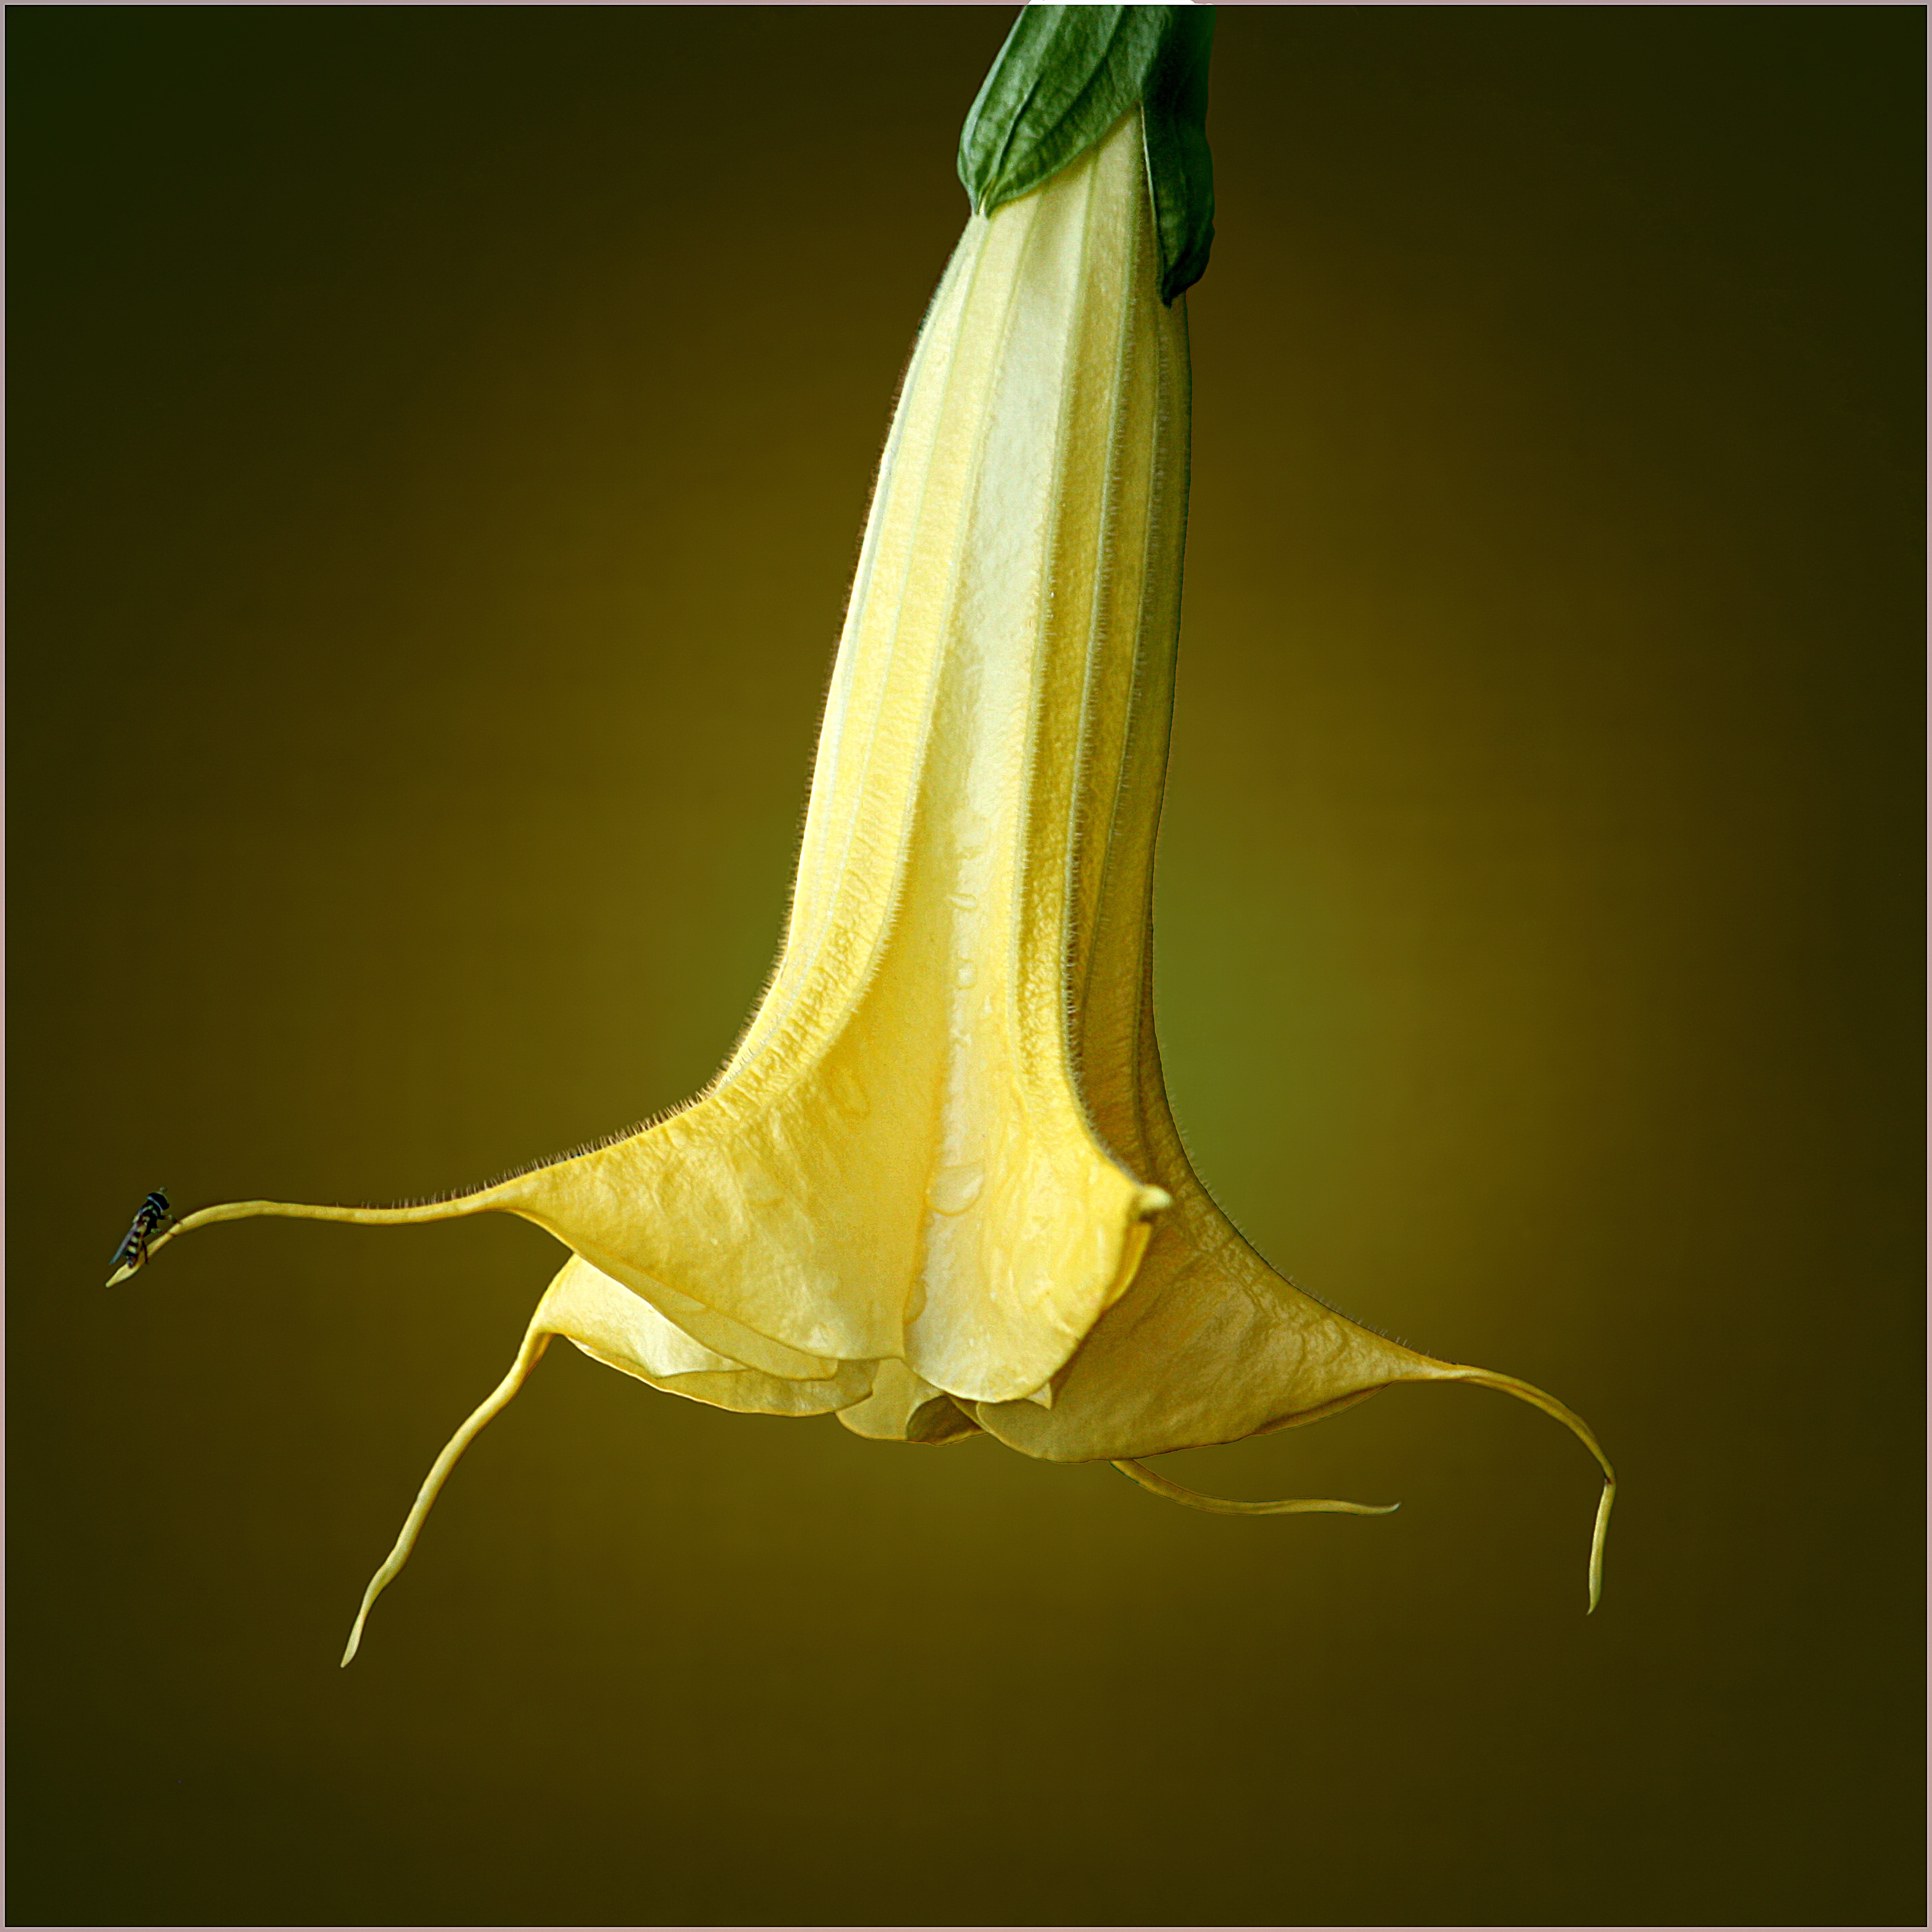
nature, outdoor, plant, leaf, flower, petal, floral, green, produce, hanging, yellow, flora, toxic, exotic, datura, trumpet, flowering, scent, arum, macro photography, flowering plant, brugmansia, plant stem, land plant, hallucinogen